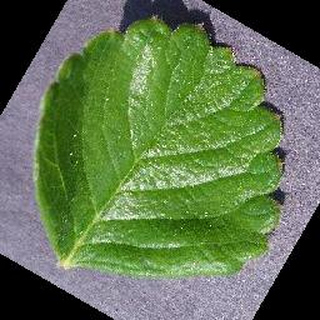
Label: healthy_strawberry